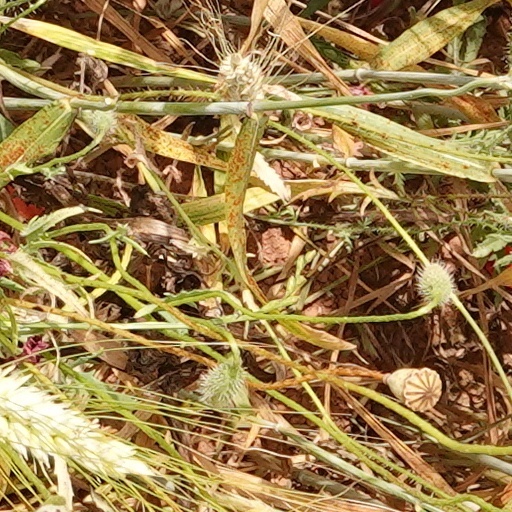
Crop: wheat